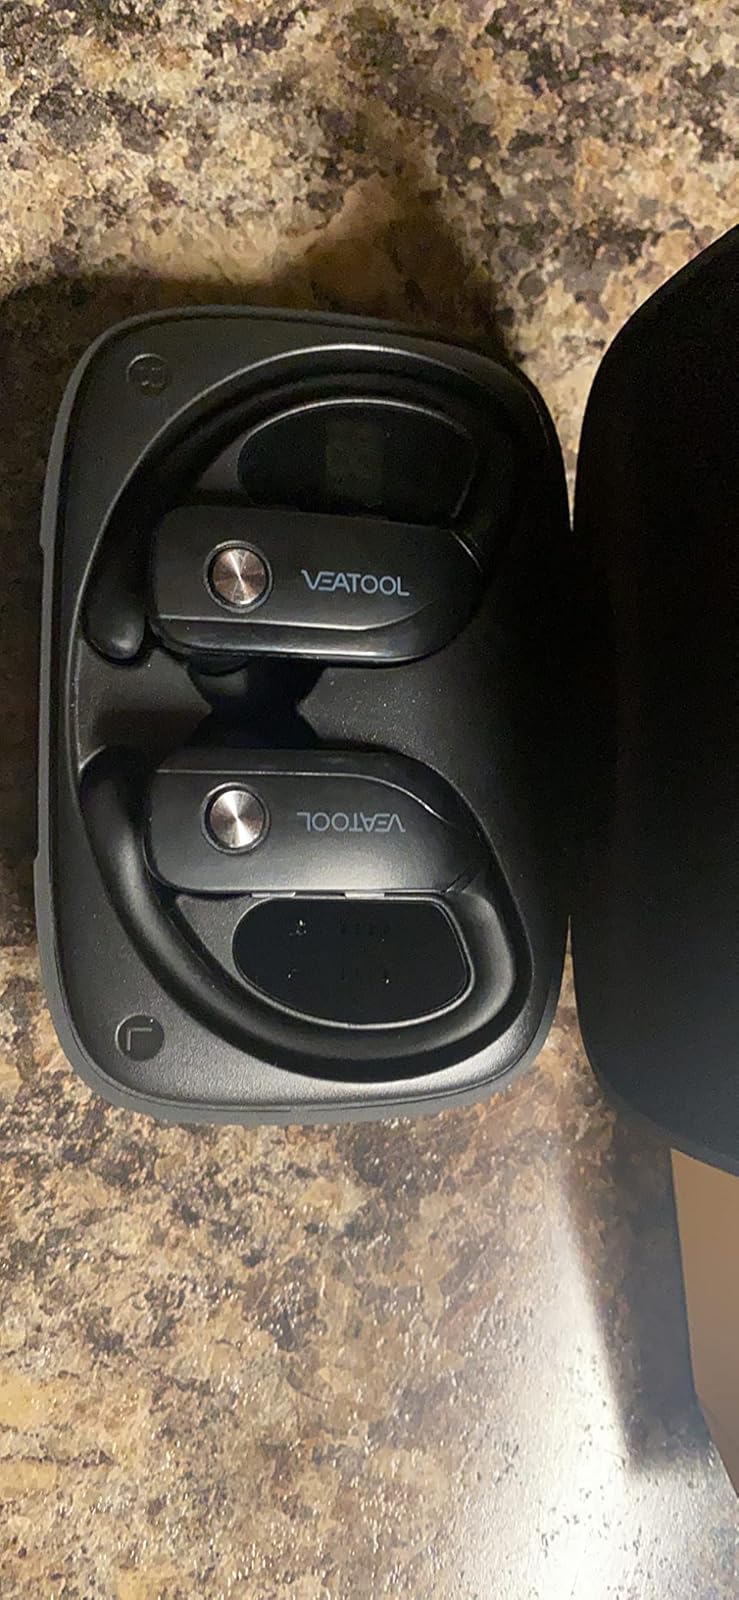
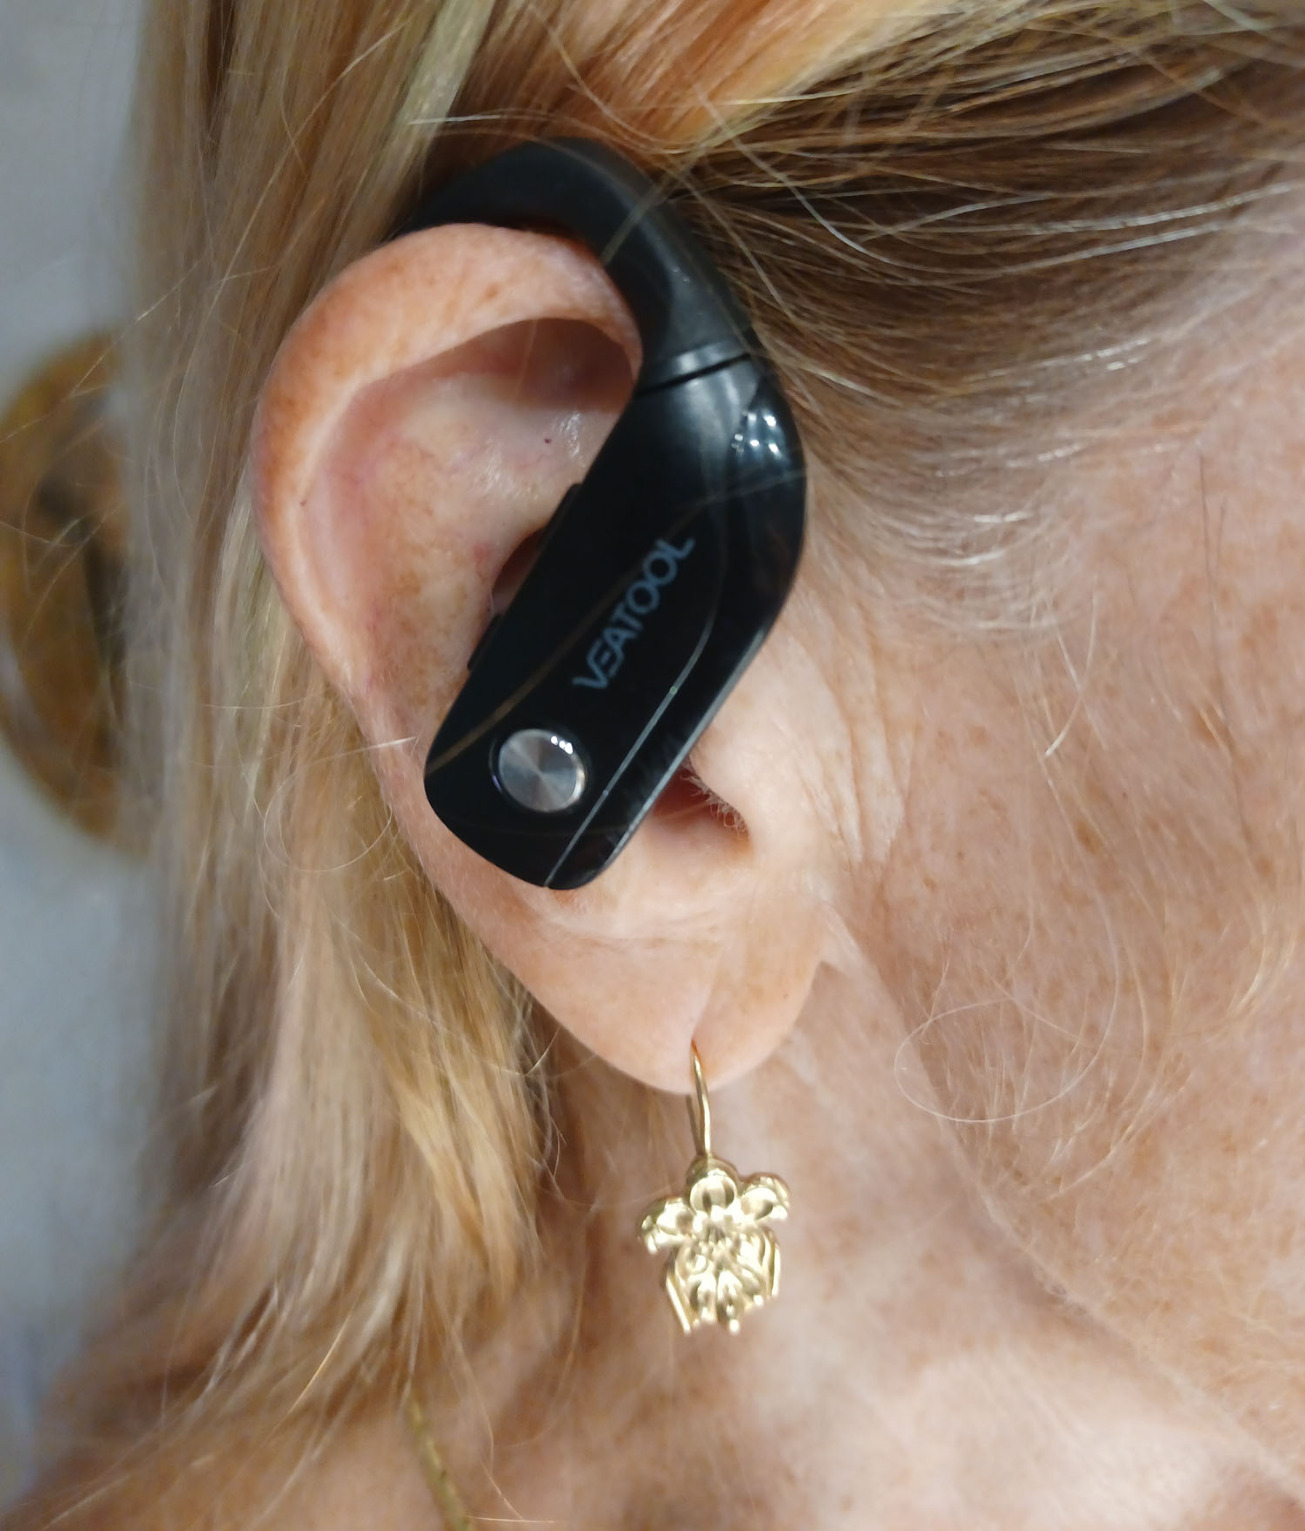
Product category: earbuds
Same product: yes